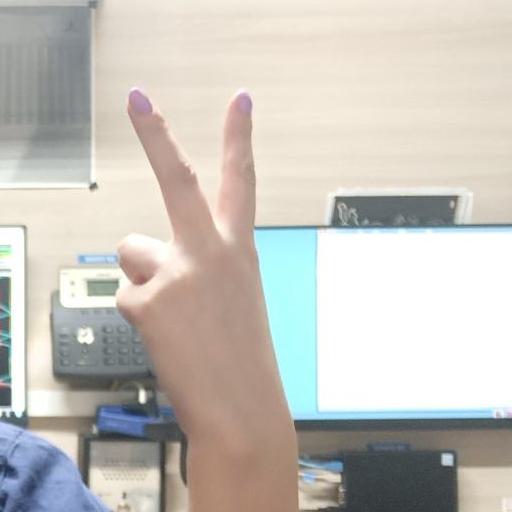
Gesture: peace_inverted